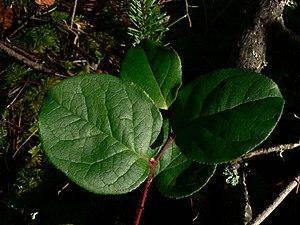
Gaultheria shallon, la gaulthérie shallon ou palommier est une espèce de la famille Ericaceae et du genre des gaulthéries, indigène de la côte ouest de l'Amérique du Nord.